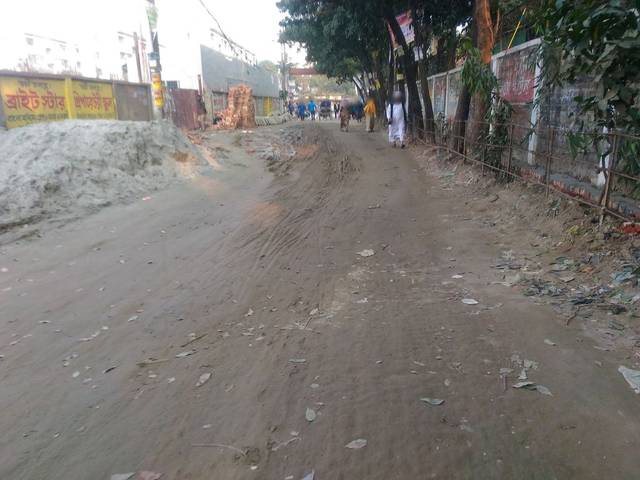
Region: Bangladesh
Coordinates: 23.792, 90.353